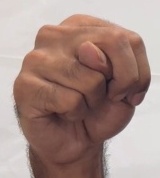
ASL sign: N